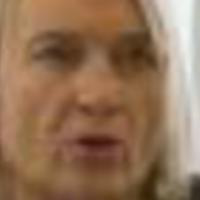
Age group: age 41-55